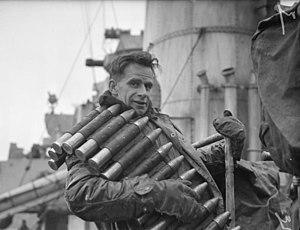
Le HMS Albrighton est un destroyer d'escorte de classe Hunt de type III construit pour la Royal Navy pendant la Seconde Guerre mondiale